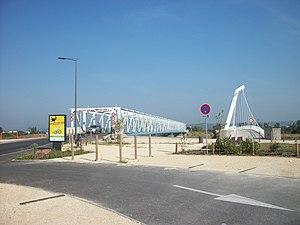
Pont routier à croisillons, dit ""Pont de Décines"", à Décines-Charpieu Object location45°
La passerelle Nelson-Mandela ou passerelle de Décines, est un pont « mode doux » d'une longueur de 140 mètres qui franchit le canal de Jonage à Décines-Charpieu et permet ainsi un accès rapide au Grand parc de Miribel-Jonage. Conçu dans le cadre du projet d'aménagement de l'Anneau Bleu, il a été inauguré en octobre 2013.